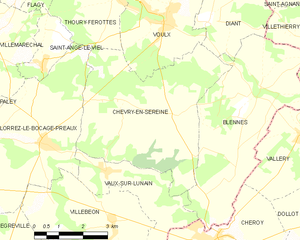
Carte des communes françaises Chevry-en-Sereine